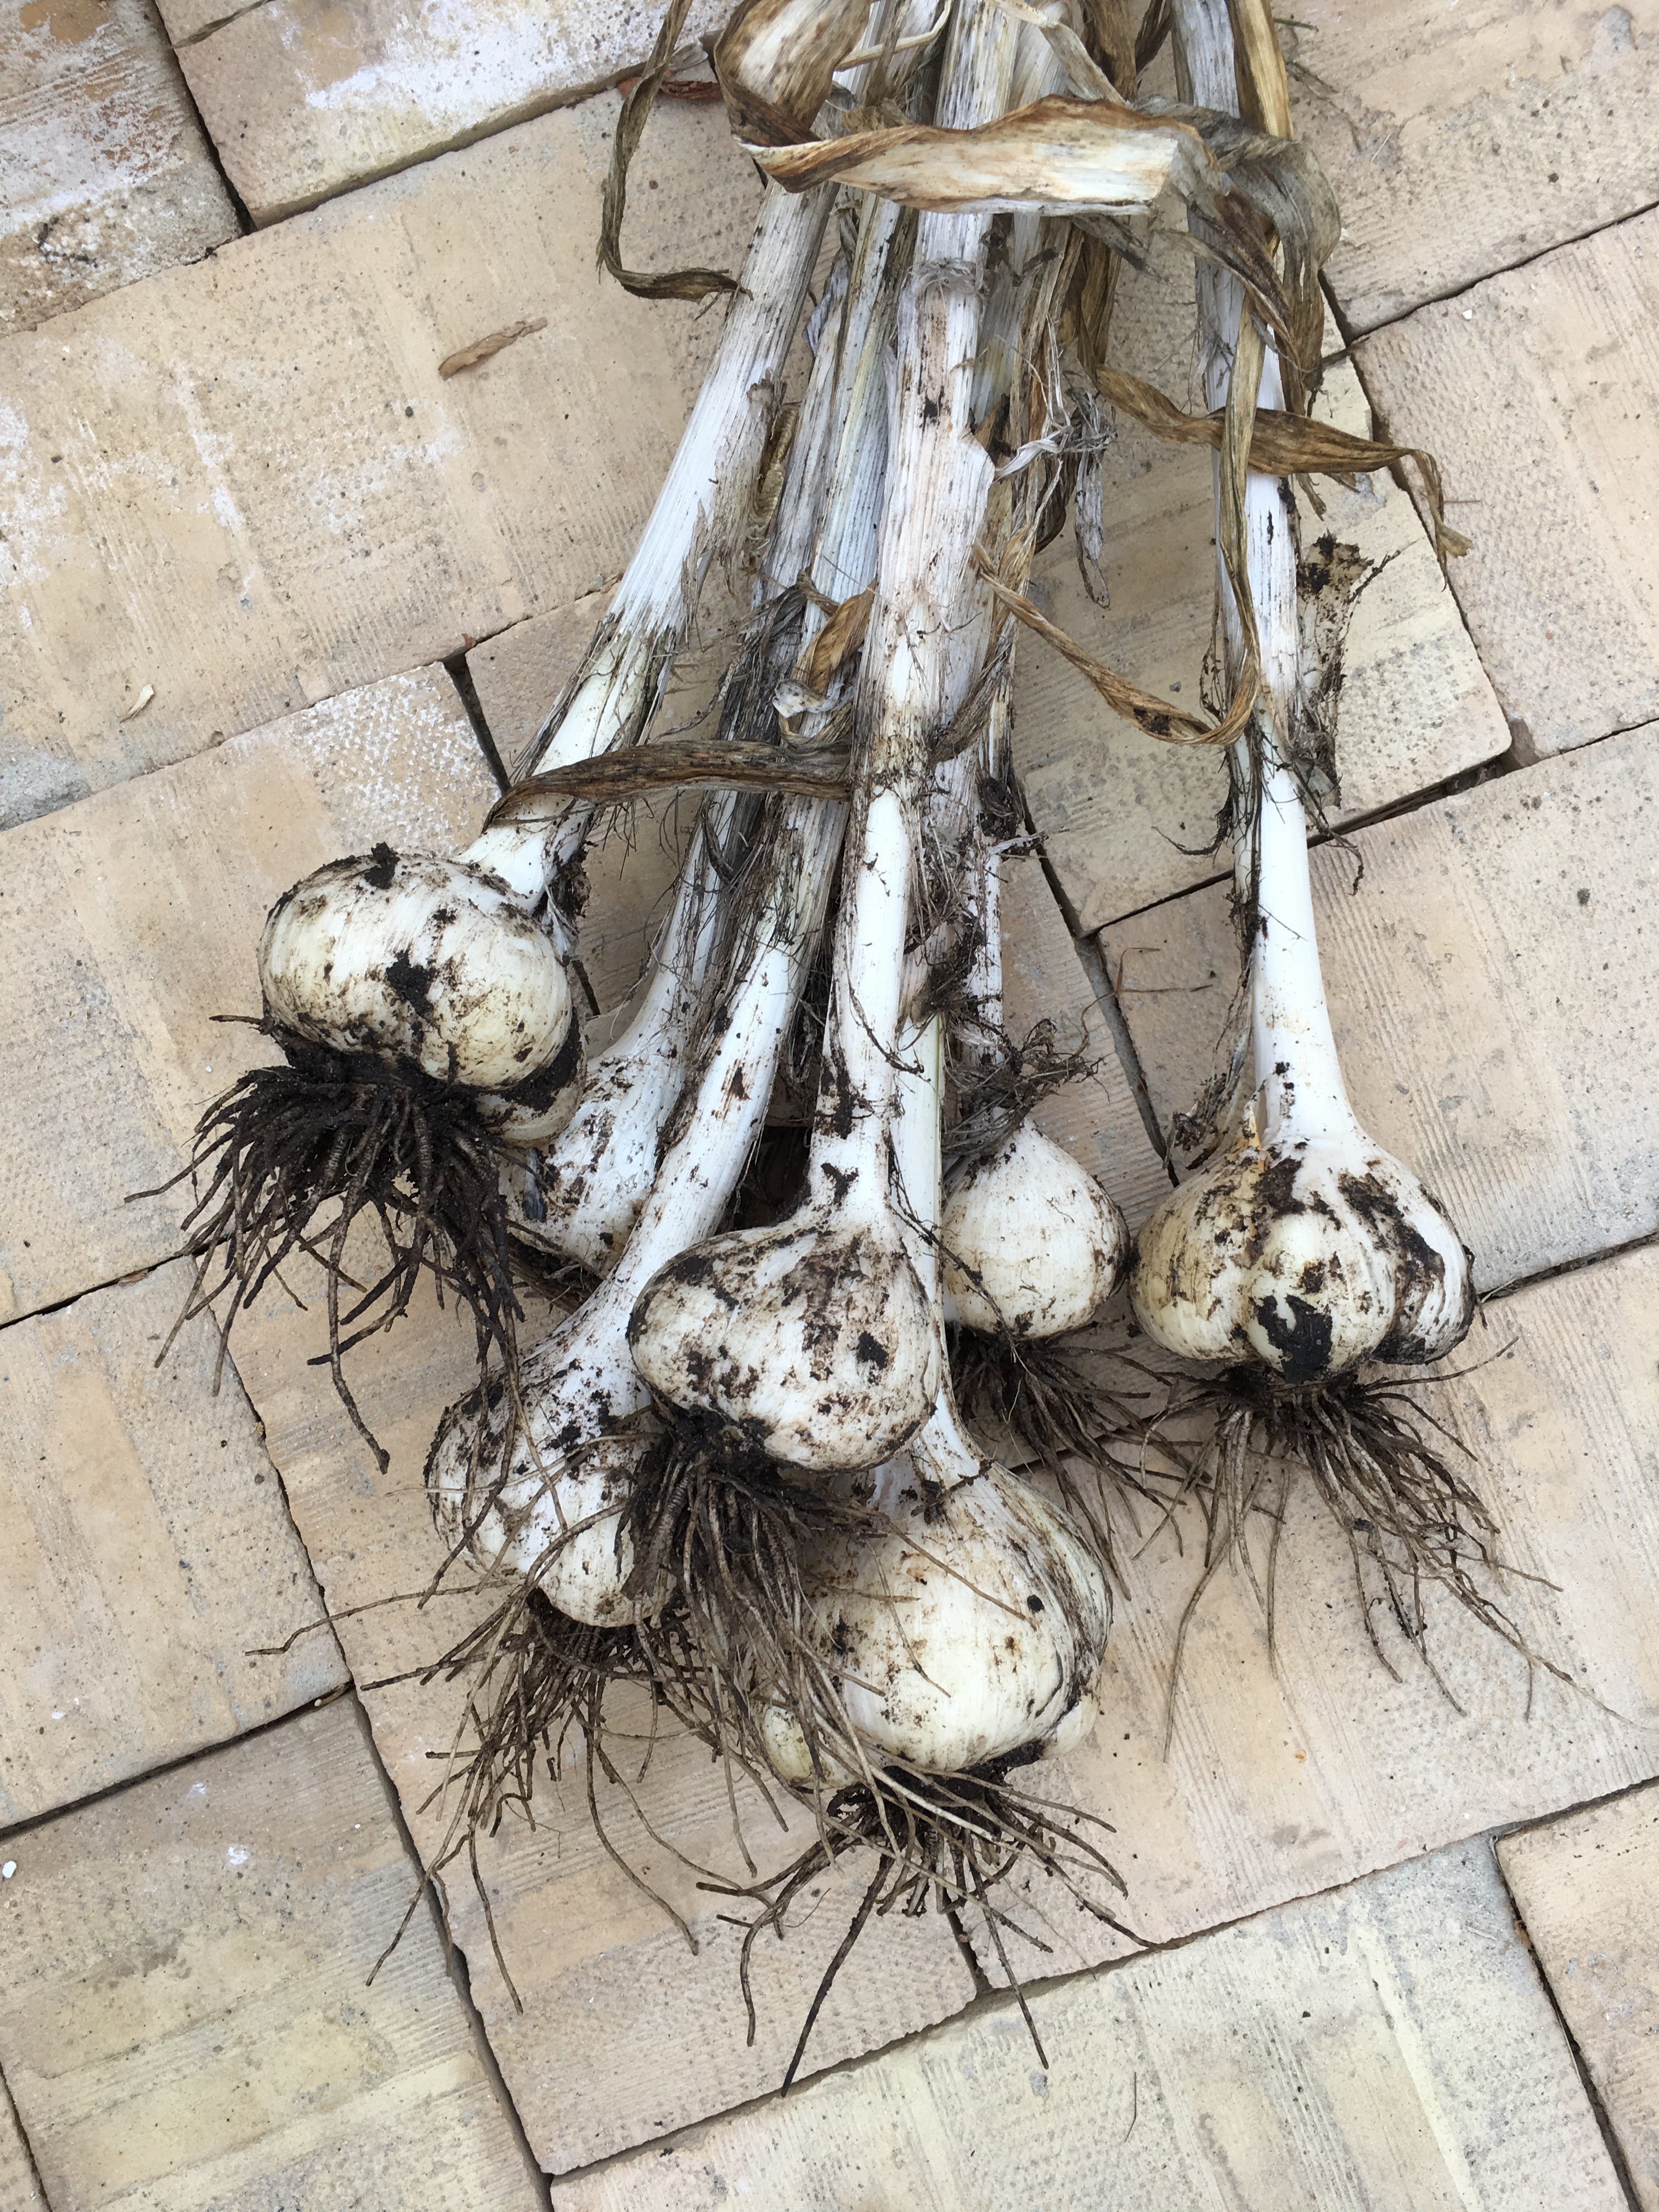
driftwood, tree, branch, plant, wood, food, garlic, produce, root, coconut, elephant garlic, harvesting of garlic